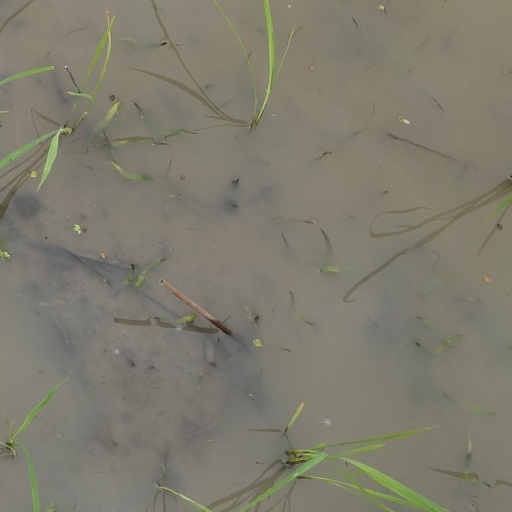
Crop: rice